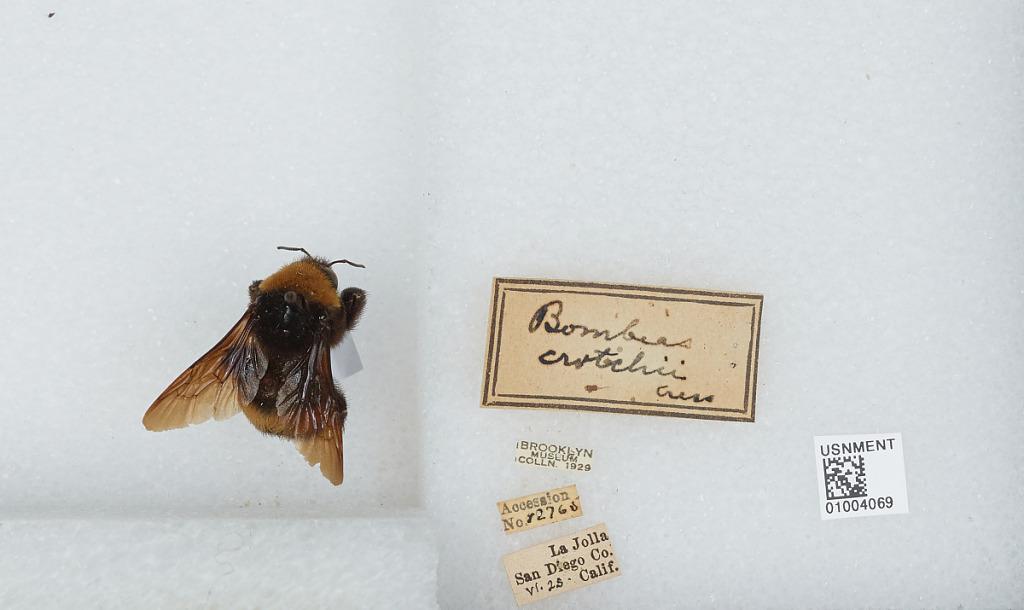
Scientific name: Bombus (Crotchiibombus) crotchii Cresson
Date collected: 1925-6-1
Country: United States
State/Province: California
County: San Diego
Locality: La Jolla
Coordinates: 32.84, -117.277